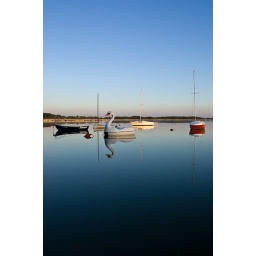
walking around this lovely lake again